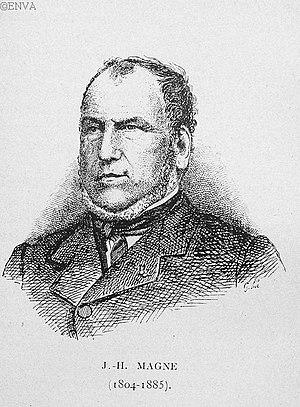
Jean-Henry Magne (1804-1885), professeur à l'École véérinaire de Lyon puis à celle d'Alfort, dessiné par Louis Georges Neumann
Jean-Henri Magne, né le 15 juillet 1804 à Sauveterre-de-Rouergue et mort le 27 août 1885, est un naturaliste français, professeur puis directeur de l'École nationale vétérinaire d'Alfort.